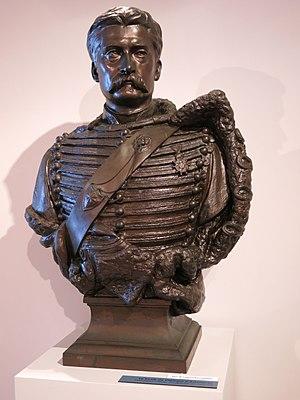
Georges Clère, Clément d'Astanières, Capbreton (Landes), maison de l'Oralité et du Patrimoine.
Georges Prosper Clère, né à Nancy le 9 novembre 1829 et mort dans le 17ᵉ arrondissement de Paris le 7 septembre 1895, est un sculpteur français.
Eugène Nicolas Clément d'Astanières, né à Paris le 2 mars 1841 et mort à Capbreton le 30 janvier 1918, est un militaire et sculpteur français.